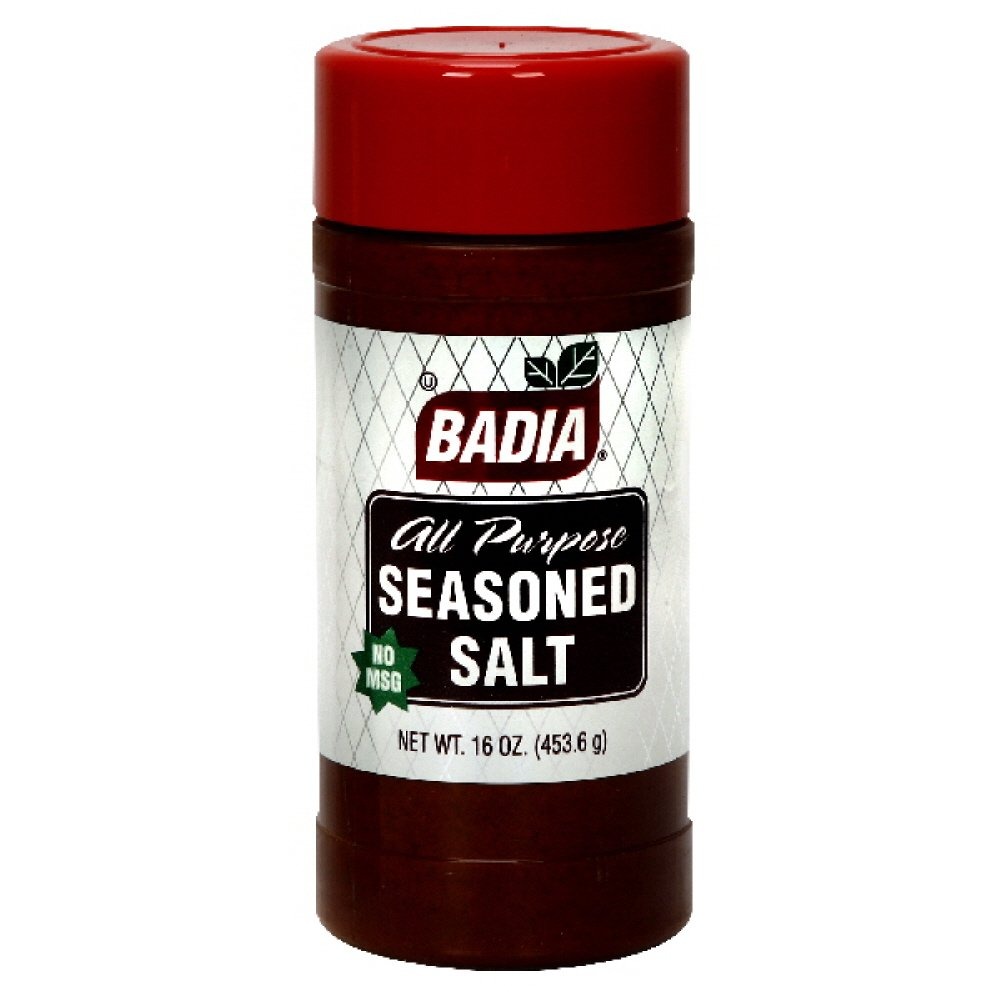
Item Name: Badia Seasoned Salt, 16-ounces (Pack of6)
Bullet Point 1: Pack of six, 16-Ounce (Total of 96-Ounces)
Bullet Point 2: Badia Seasoned Salt
Bullet Point 3: Combination will be useful in the most basic marinades
Bullet Point 4: Packed in USA
Value: 96.0
Unit: Ounce

Price: 7.1